Tabby's Star

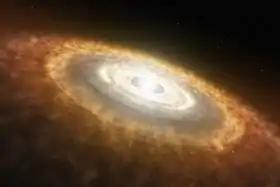
Artist's impression of a young star with coalescing material around it

One proposed explanation for the reduction in light is that it is due to a cloud of disintegrating comets orbiting the star elliptically. This scenario would assume that a planetary system around Tabby's Star has something similar to the Oort cloud and that gravity from a nearby star caused comets from said cloud to fall closer into the system, thereby obstructing the spectra of Tabby's Star. Evidence supporting this hypothesis includes an M-type red dwarf within of Tabby's Star. The notion that disturbed comets from such a cloud could exist in high enough numbers to obscure 22% of the star's observed luminosity has been doubted.